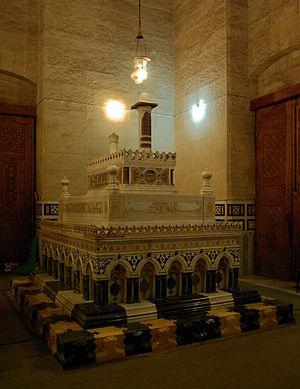
Tombe du khédive Ismaïl Pacha d'Égypte (1830–1895), située dans la mosquée d'Al-Rifaï au Caire.